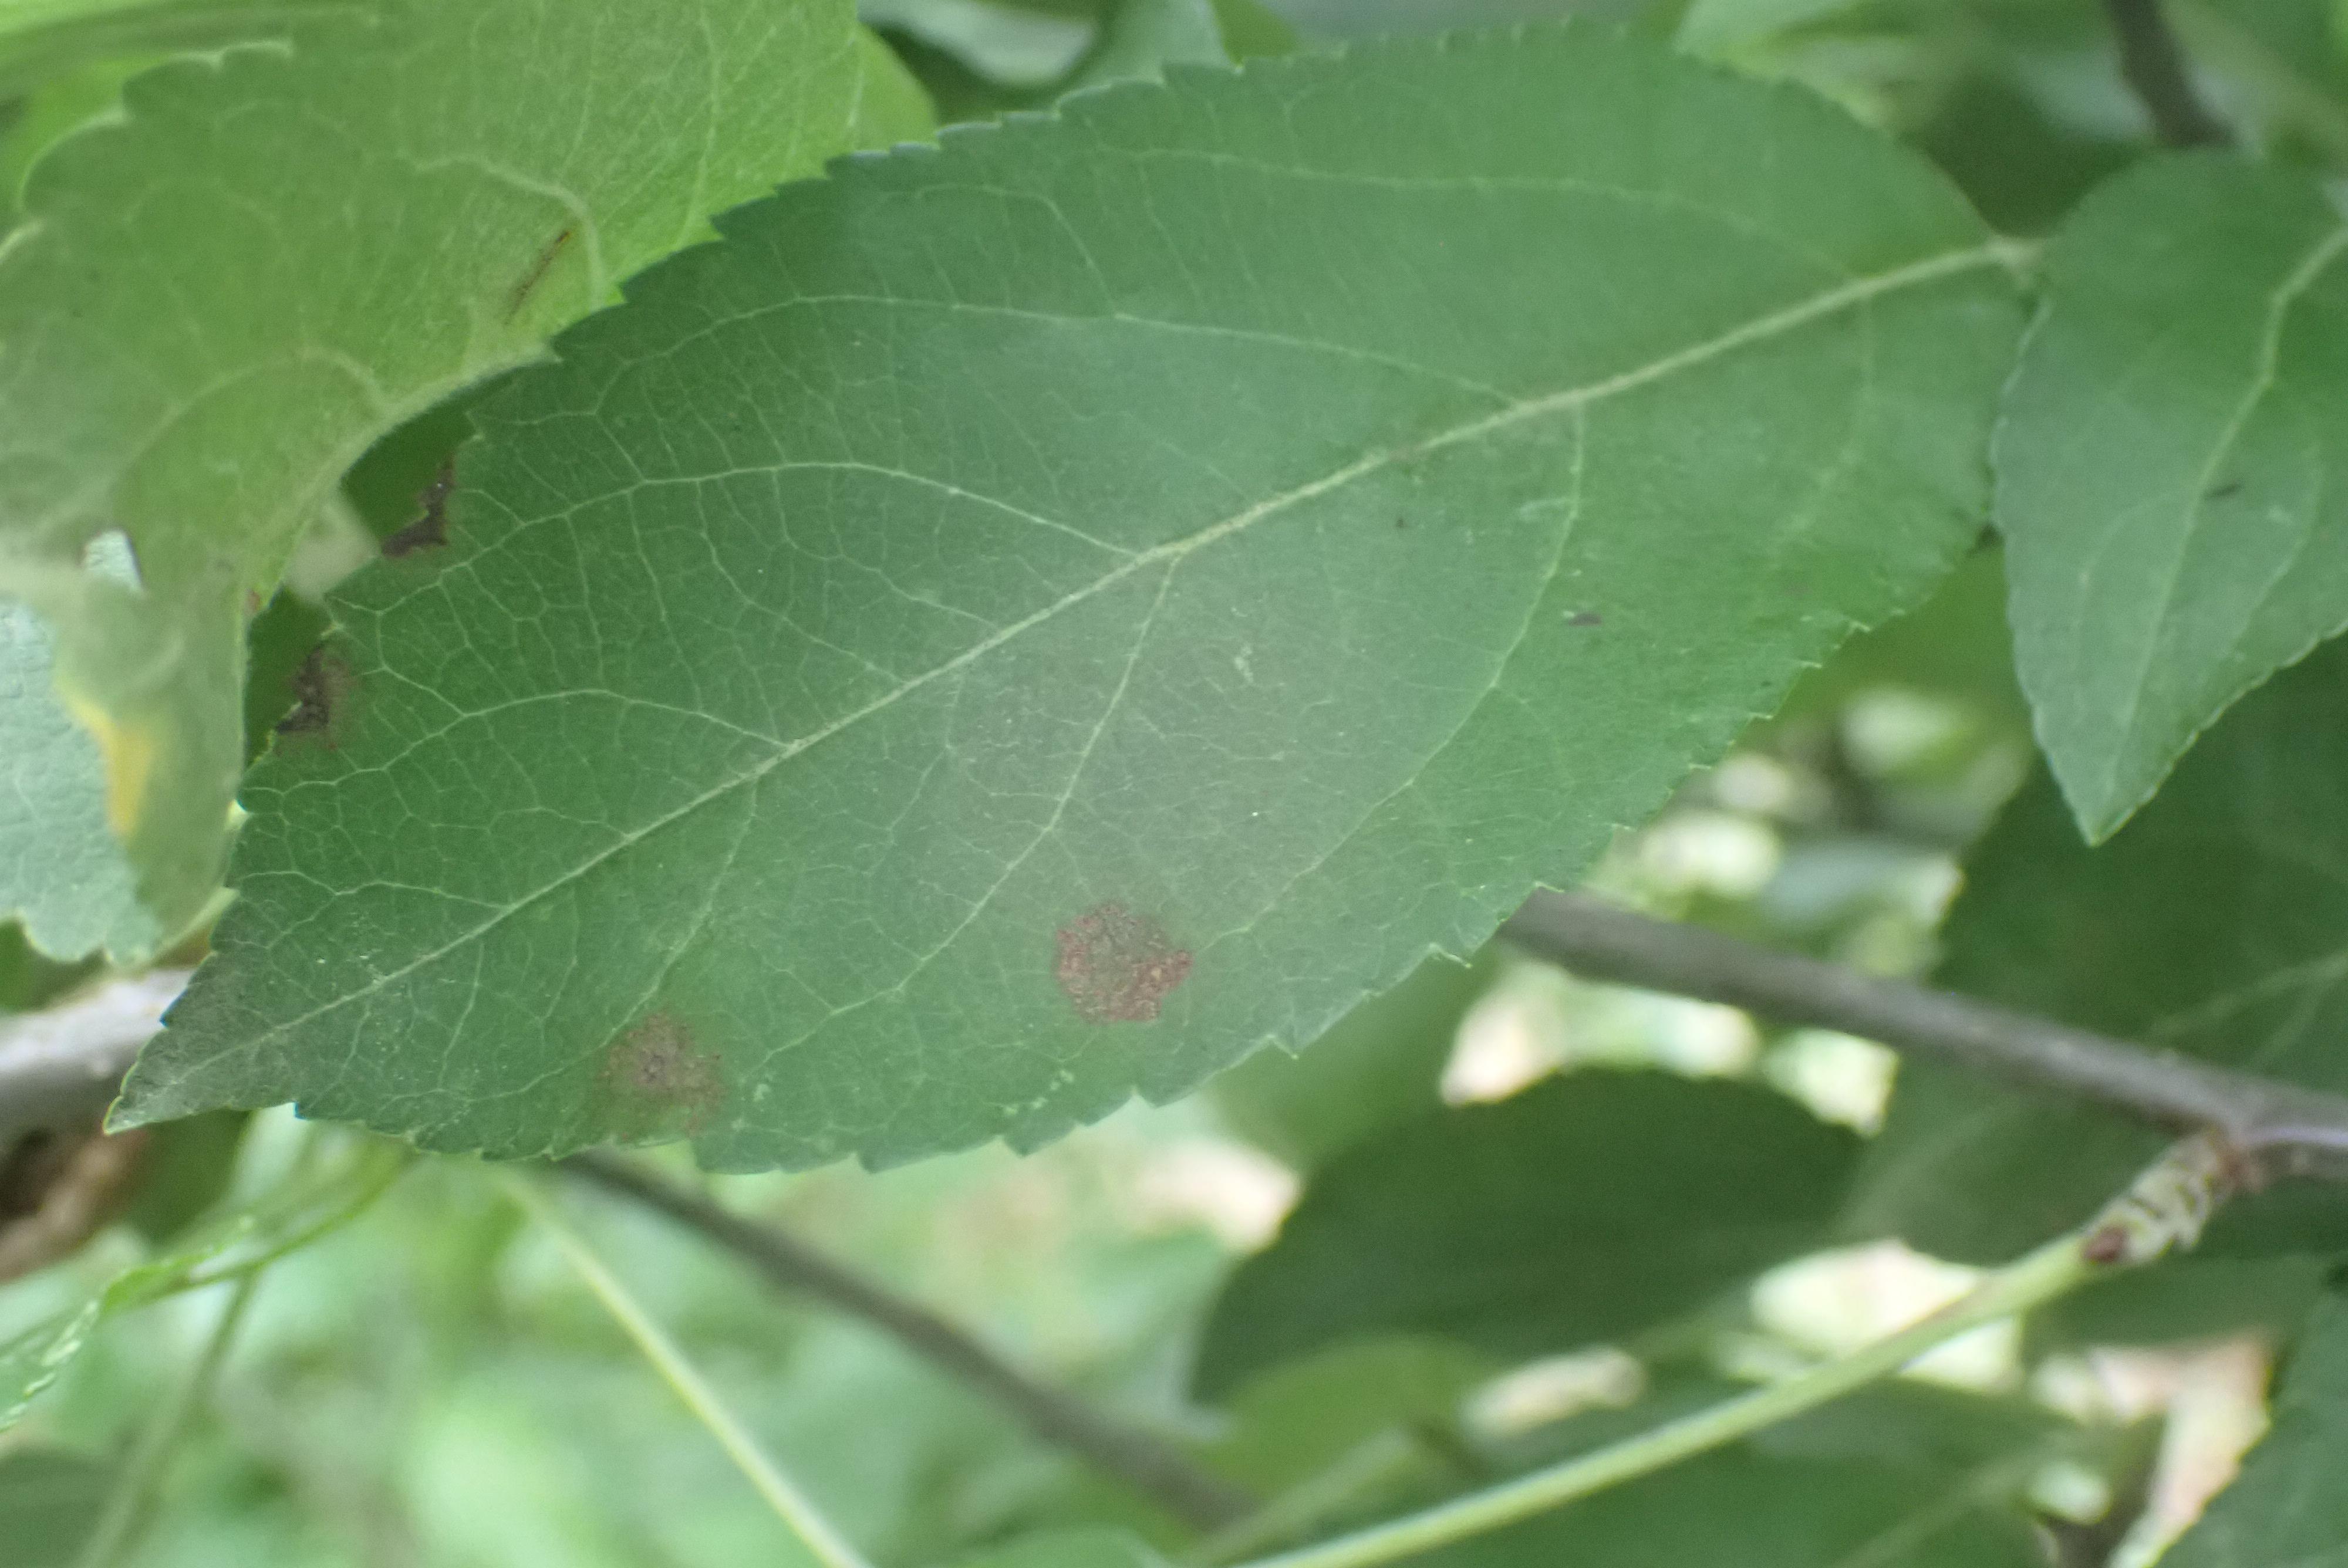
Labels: scab